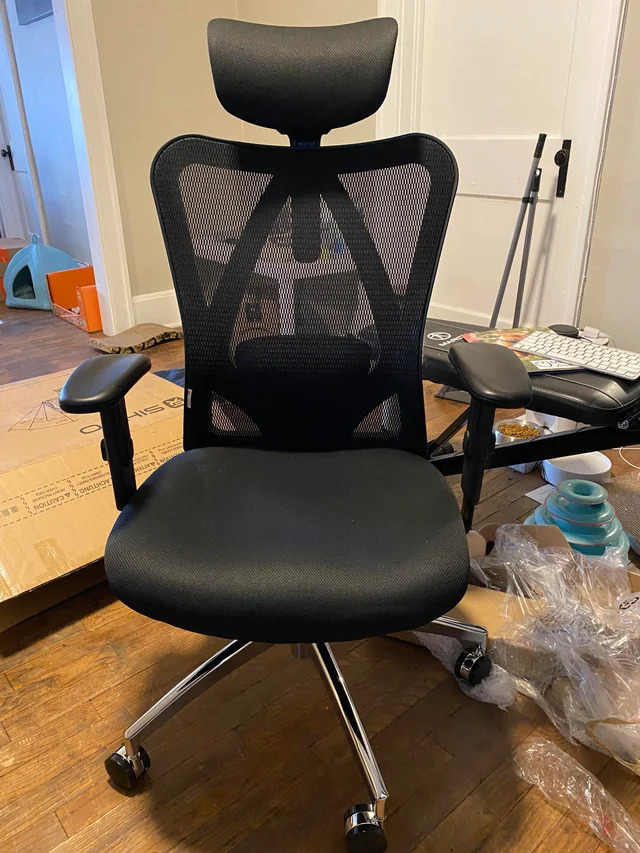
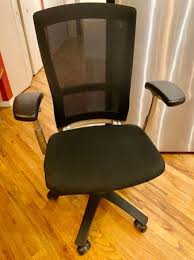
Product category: items_chair
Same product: no